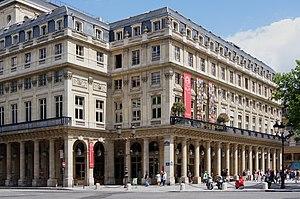
La Comédie Française à Paris
L'Illusion comique est un téléfilm français réalisé par Mathieu Amalric et diffusé le 17 décembre 2010 sur France 2. Adaptation très libre de la pièce L'Illusion comique de Corneille dans sa version créée en 1636, cette œuvre, qui n'est pas une captation, s'est faite avec les acteurs de la Comédie-Française, institution commanditaire de l'œuvre, mais dans une mise en scène originale conçue par Mathieu Amalric, et différente de celle de Galin Stoev jouée au Français à partir de décembre 2008, en partie de manière concomitante.
La Comédie-Française ou Théâtre-Français est une institution culturelle française fondée en 1680 et résidant depuis 1799 salle Richelieu au cœur du Palais-Royal dans le 1ᵉʳ arrondissement de Paris.
La Voix humaine est une pièce de théâtre en un acte de Jean Cocteau, créée dans une mise en scène de Jean-Pierre Laruy à la Comédie-Française le 17 février 1930.